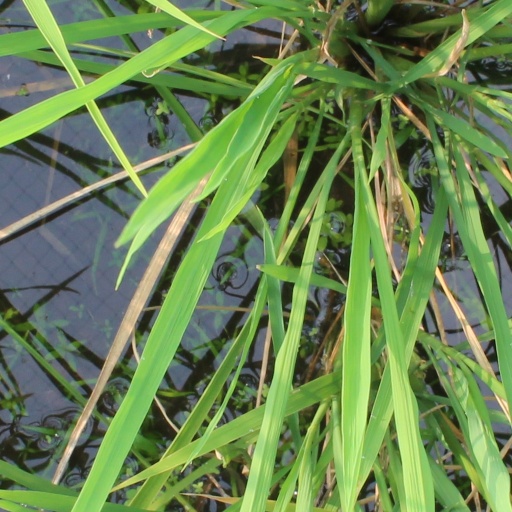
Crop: rice